Komatsu Limited

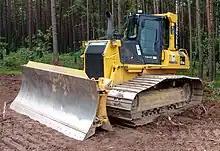
Komatsu 61PX bulldozer

In 1964, Rioichi Kawai, son of Yoshinari Kawai, became president of Komatsu, and it began exporting its products, looking to counteract the postwar image of Japanese products as being cheap and poorly made. In July 1967, it entered the U.S. market, taking on Caterpillar, the largest bulldozer maker, in its home market. This was done under the company slogan of "Maru-C", translating into English as "encircle Caterpillar" (from the game of Go (board game), where encircling an opponent results in capture of his territory).